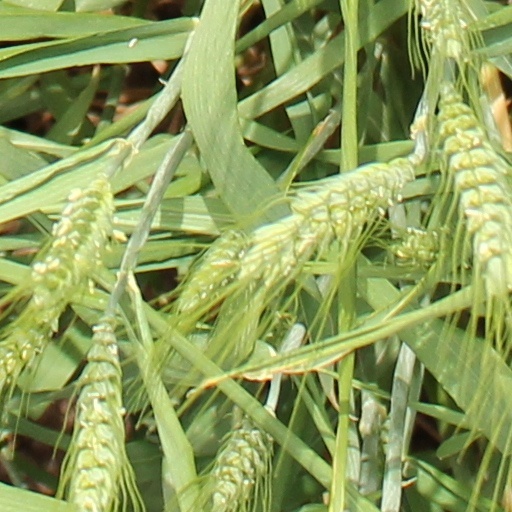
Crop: wheat